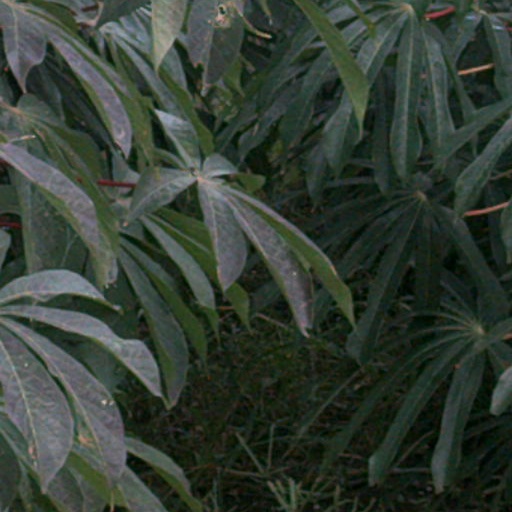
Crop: cassava